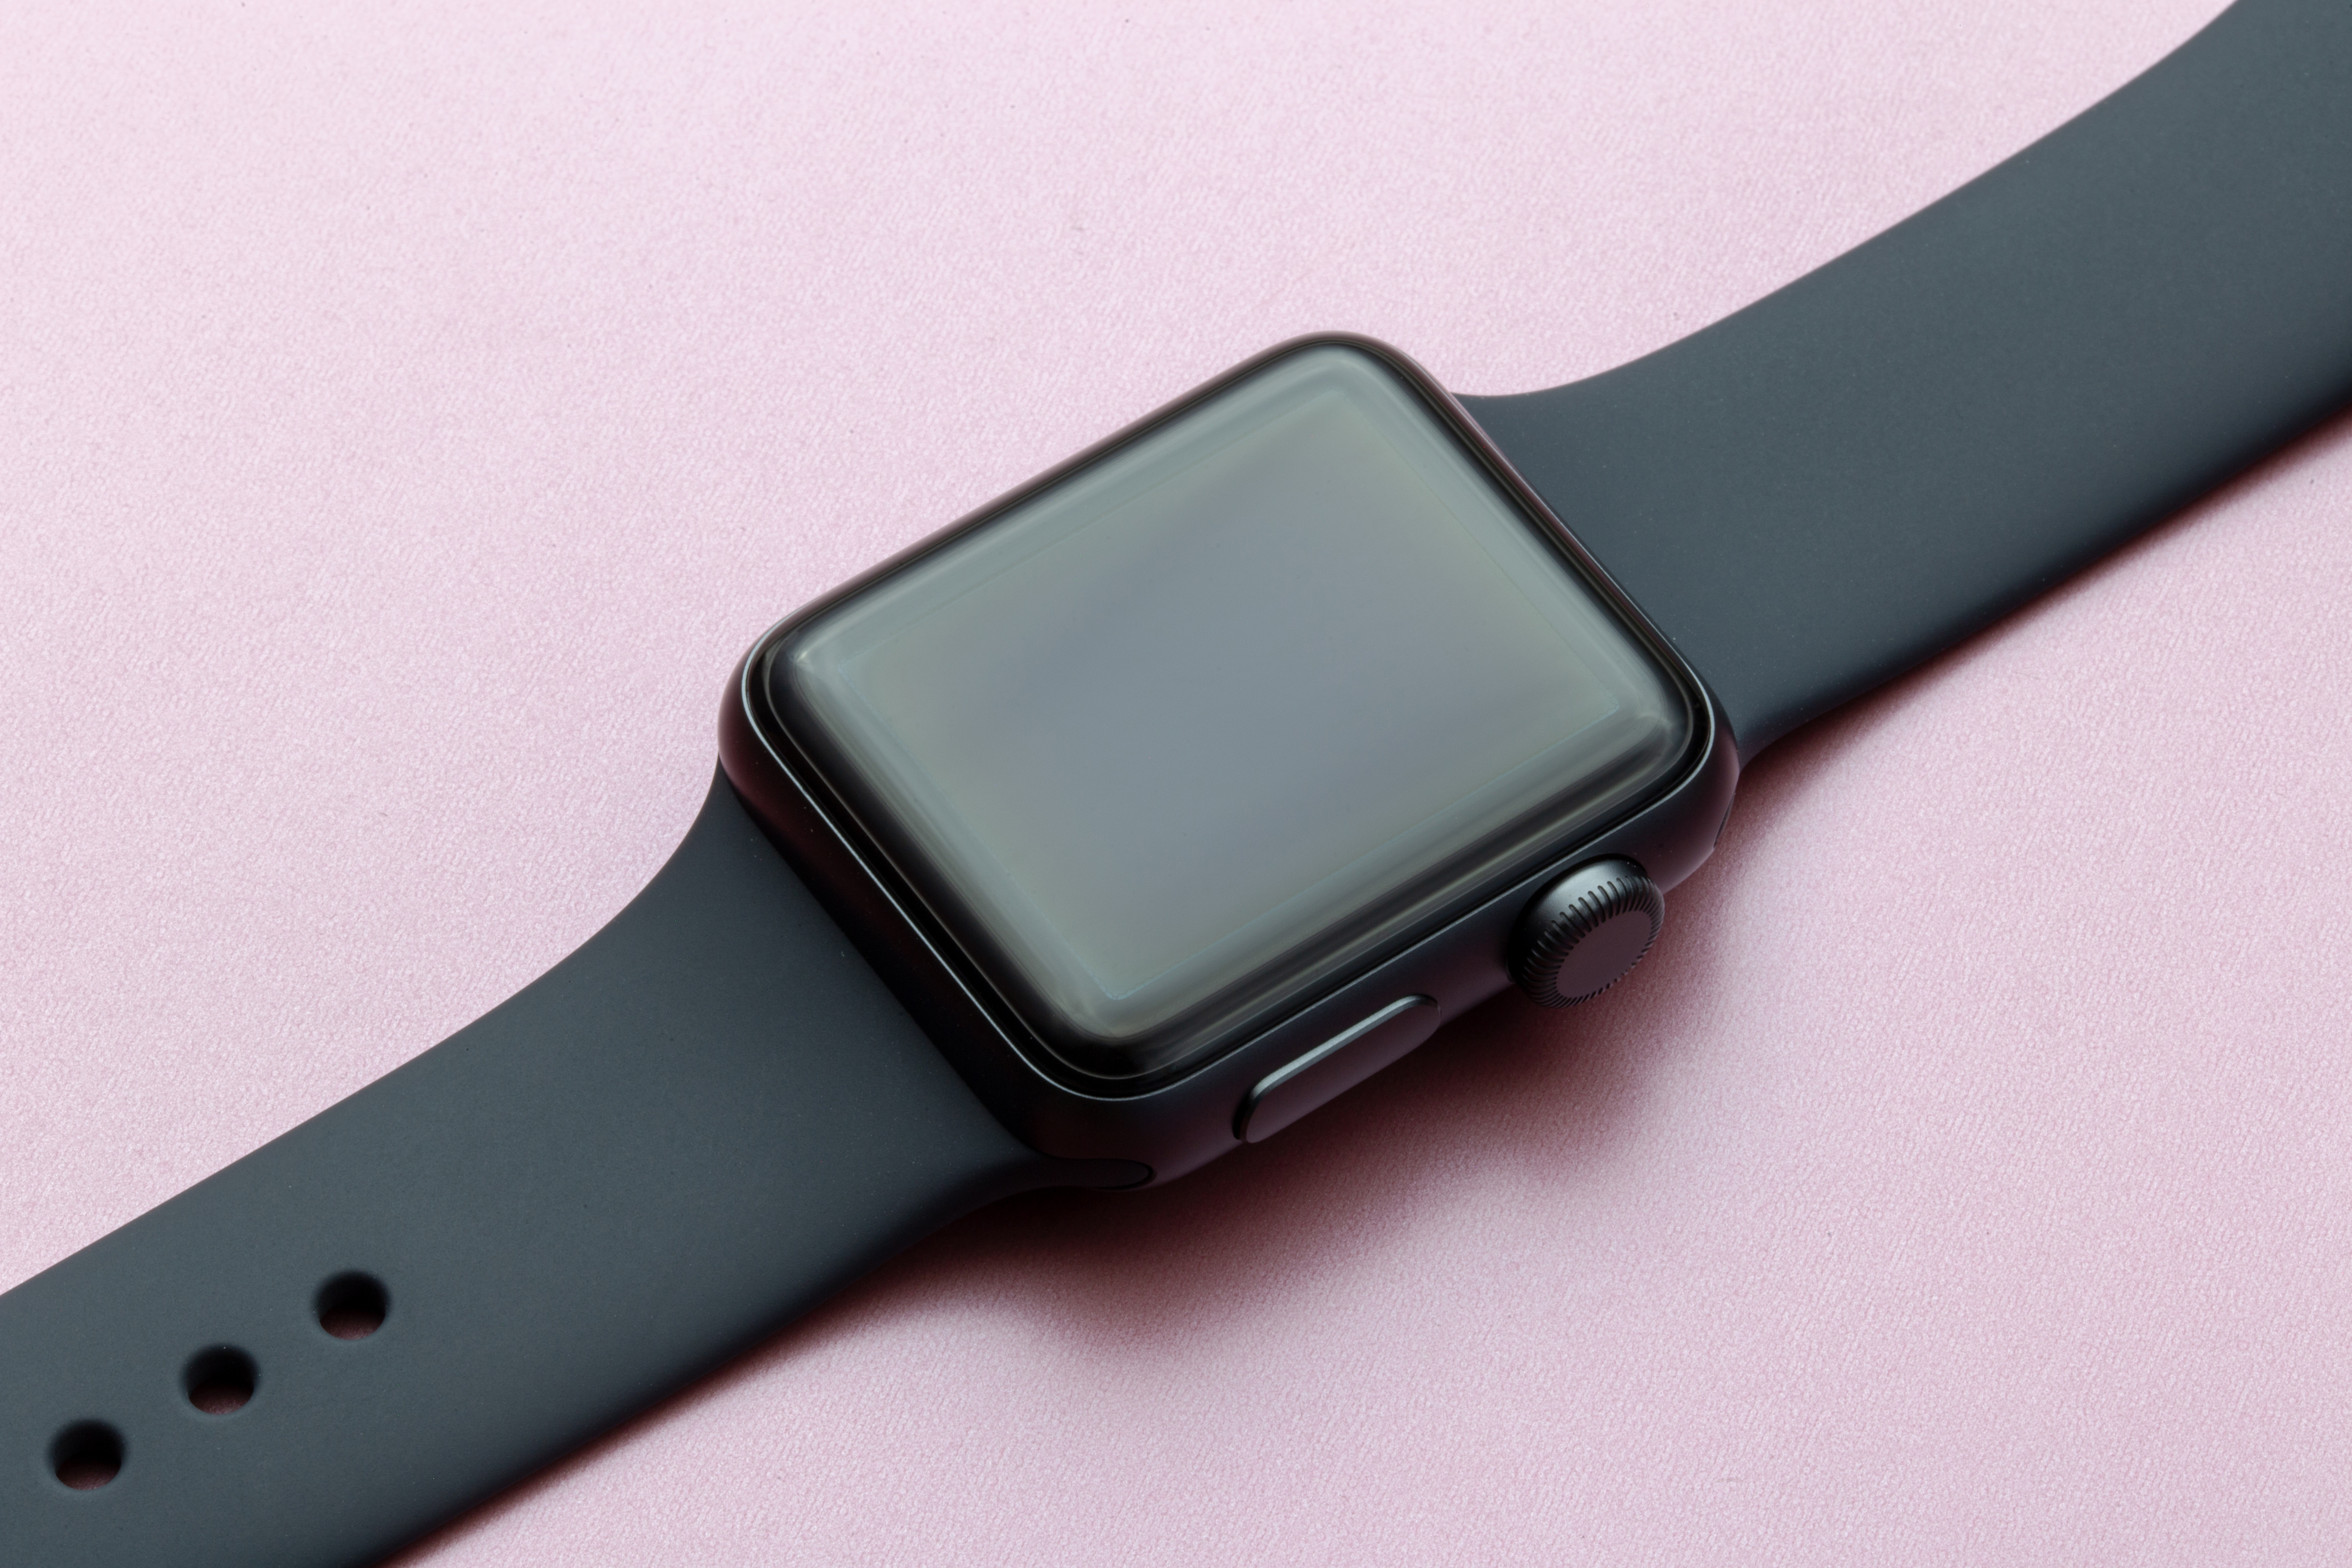
watch, Watch phone, strap, wrist, gadget, Material property, technology, communication device, electronic device, mobile phone, portable communications device, fashion accessory